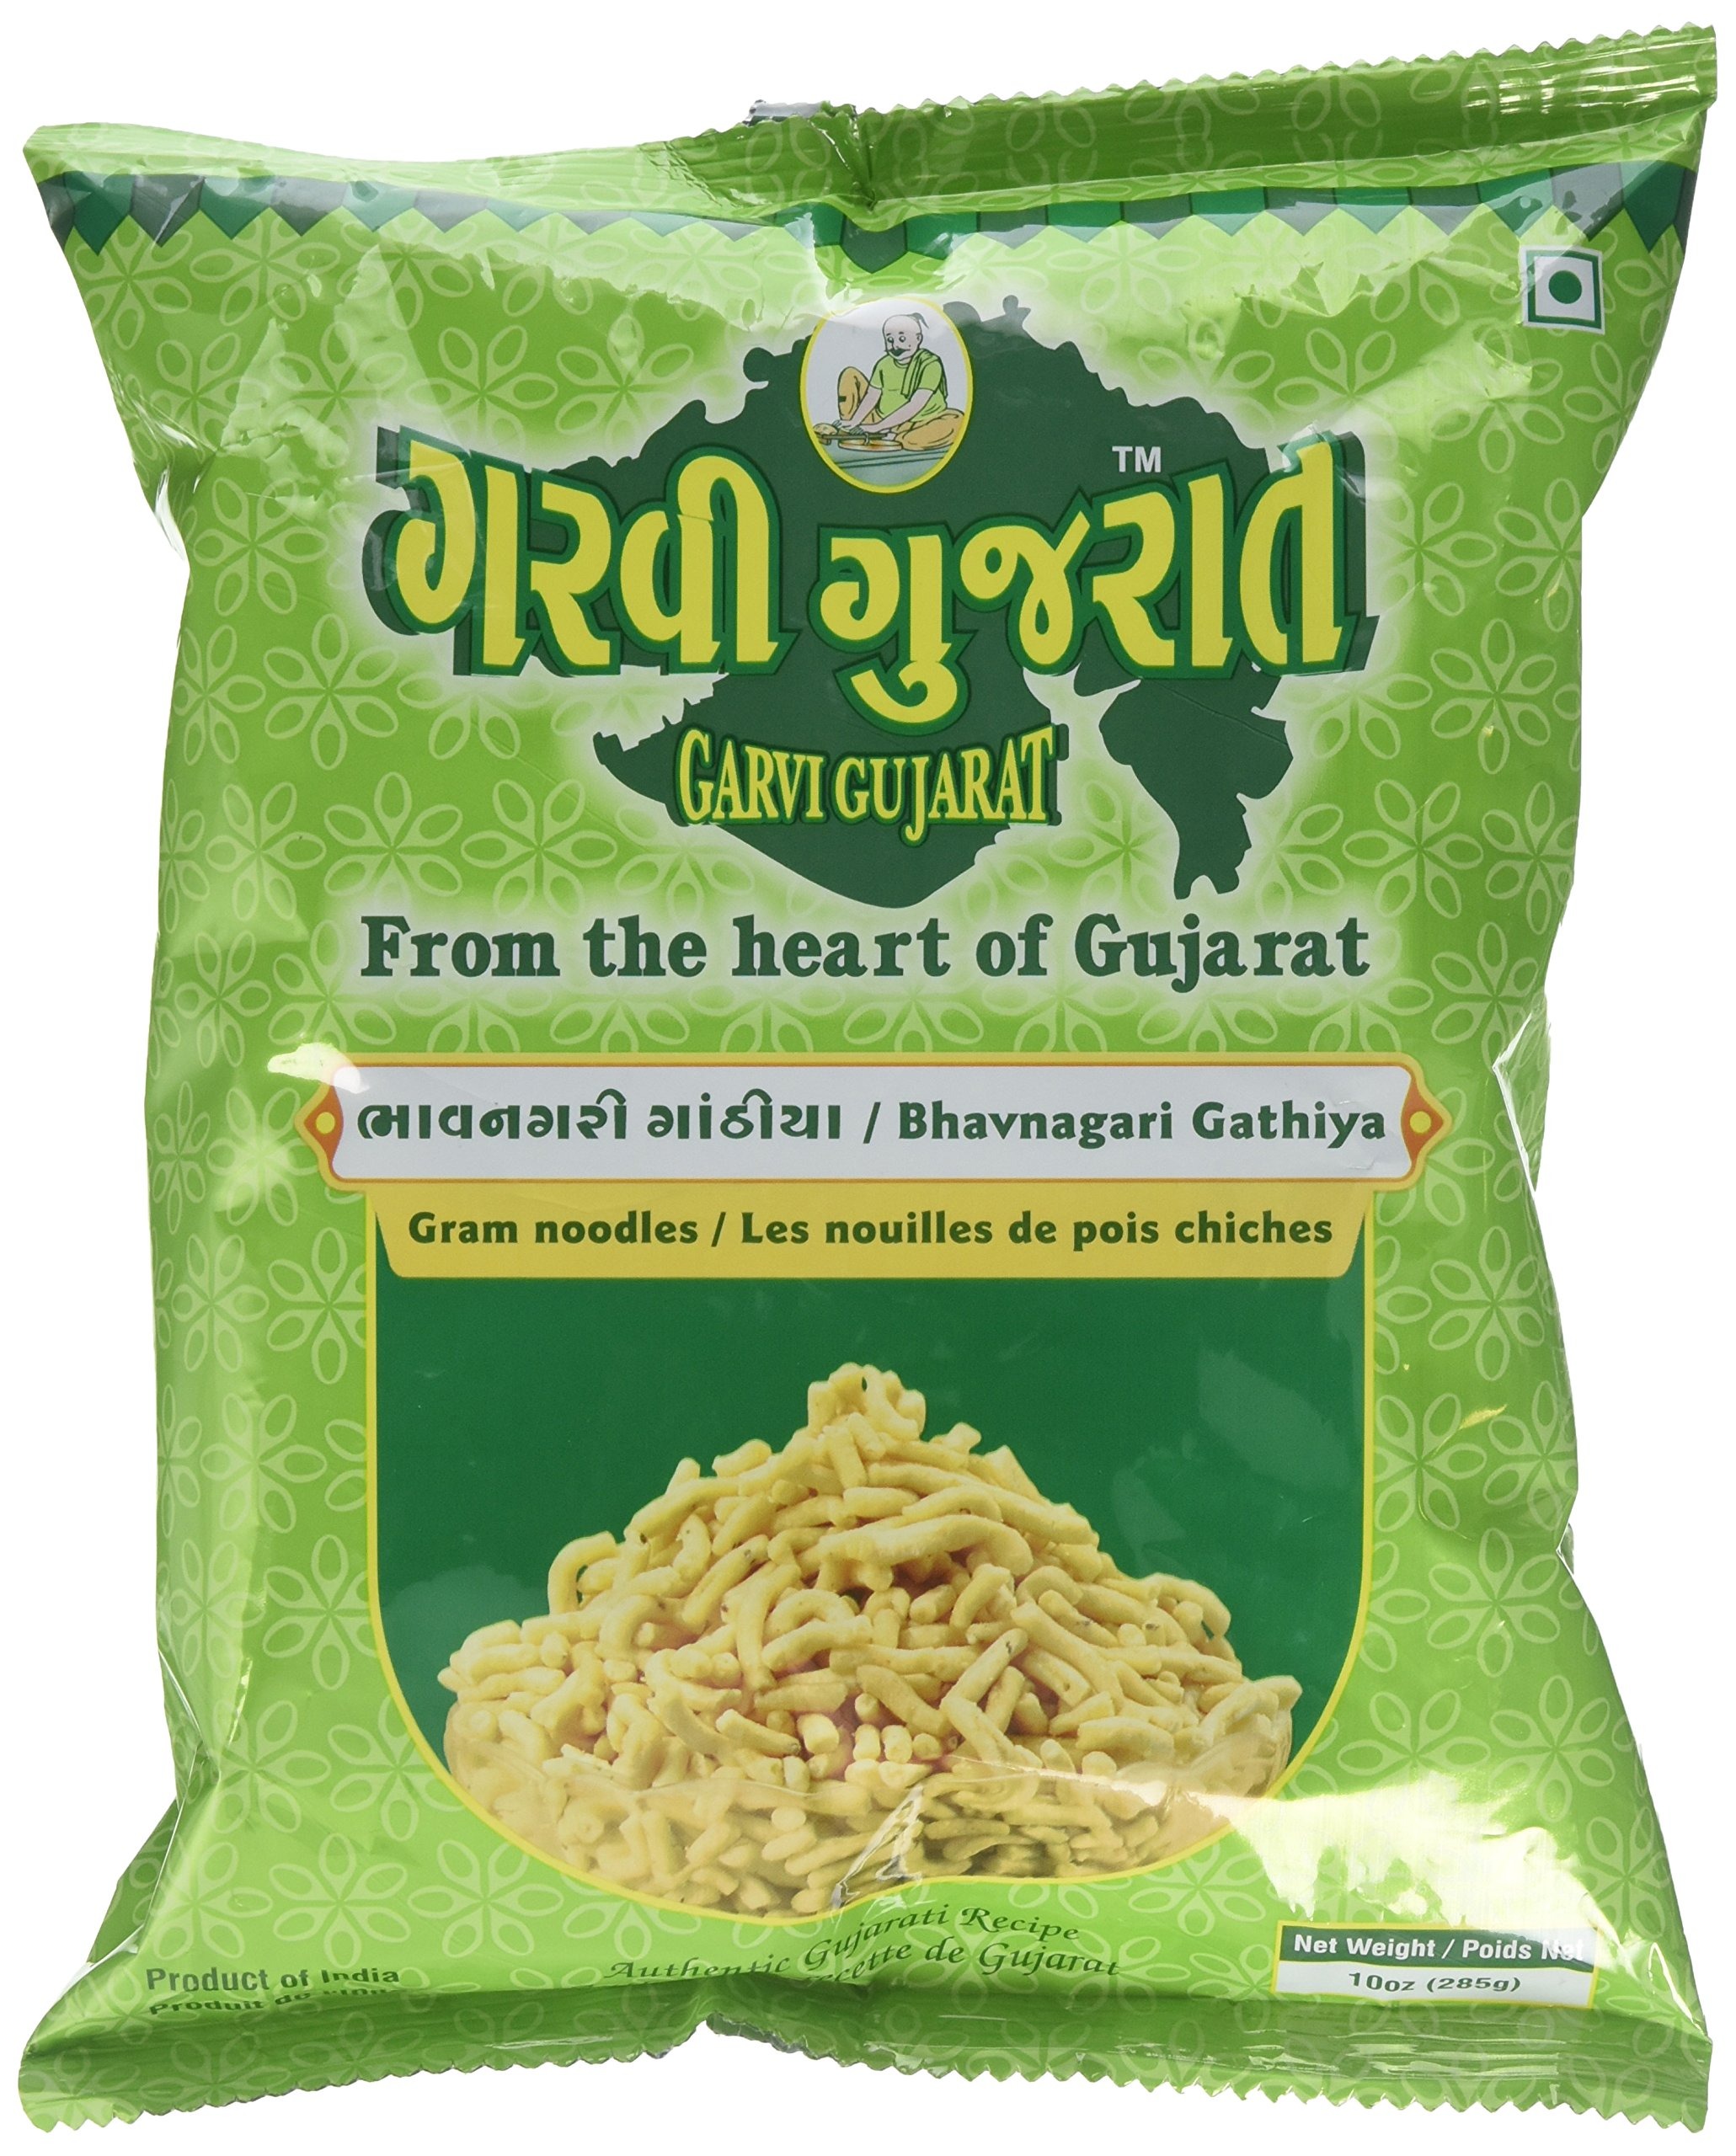
Item Name: Garvi Gujarat - Bhavnagari Gathiya (285 g)
Bullet Point 1: Delicious
Bullet Point 2: 100% Natural
Bullet Point 3: Easy To Prepare
Bullet Point 4: Nutritious
Product Description: Bhavnagari gathiya is a very popular Gujarati snack which is enjoyed during teatime.This snack is easy to make. It is made from gram flour. This Indian snack is made in Gujarati style by deep frying the gram flour and spice mix kneaded as a dough.
Value: 9.975
Unit: Ounce

Price: 2.86